Zhengde Tongbao

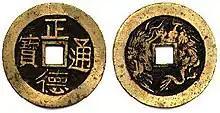
A Zhengde Tongbao marriage charm.

The Zhengde Tongbao (Vietnamese: Chính Đức Thông Bảo / Chánh Đức Thông Bảo) is a fantasy cash coin, Chinese, and Vietnamese numismatic charm bearing an inscription based on the reign title of the Zhengde Emperor of the Ming dynasty. The Zhengde Emperor reigned from the year 1505 until 1521, however during this period no circulating cash coins were minted. There were a large amount "cash coins" bearing the Zhengde era name are minted from the late Ming to early Qing dynasty periods as superstitious "lucky coins" with auspicious depictions and instructions (making them Chinese numismatic charms), as this inscription remained popular for charms modern reproductions of the Zhengde Tongbao are also very common.